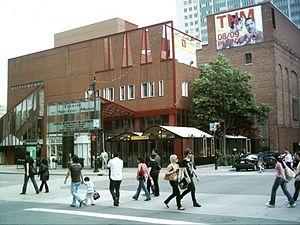
Le Théâtre du Nouveau Monde est situé au 84 rue Sainte-Catherine ouest à Montréal.
Dan Sergiu Hanganu est un architecte et professeur d'architecture québécois né le 27 janvier 1939 à Iași en Roumanie, dans la Moldavie roumaine. Il est mort à Montréal, le 5 octobre 2017, à 78 ans.